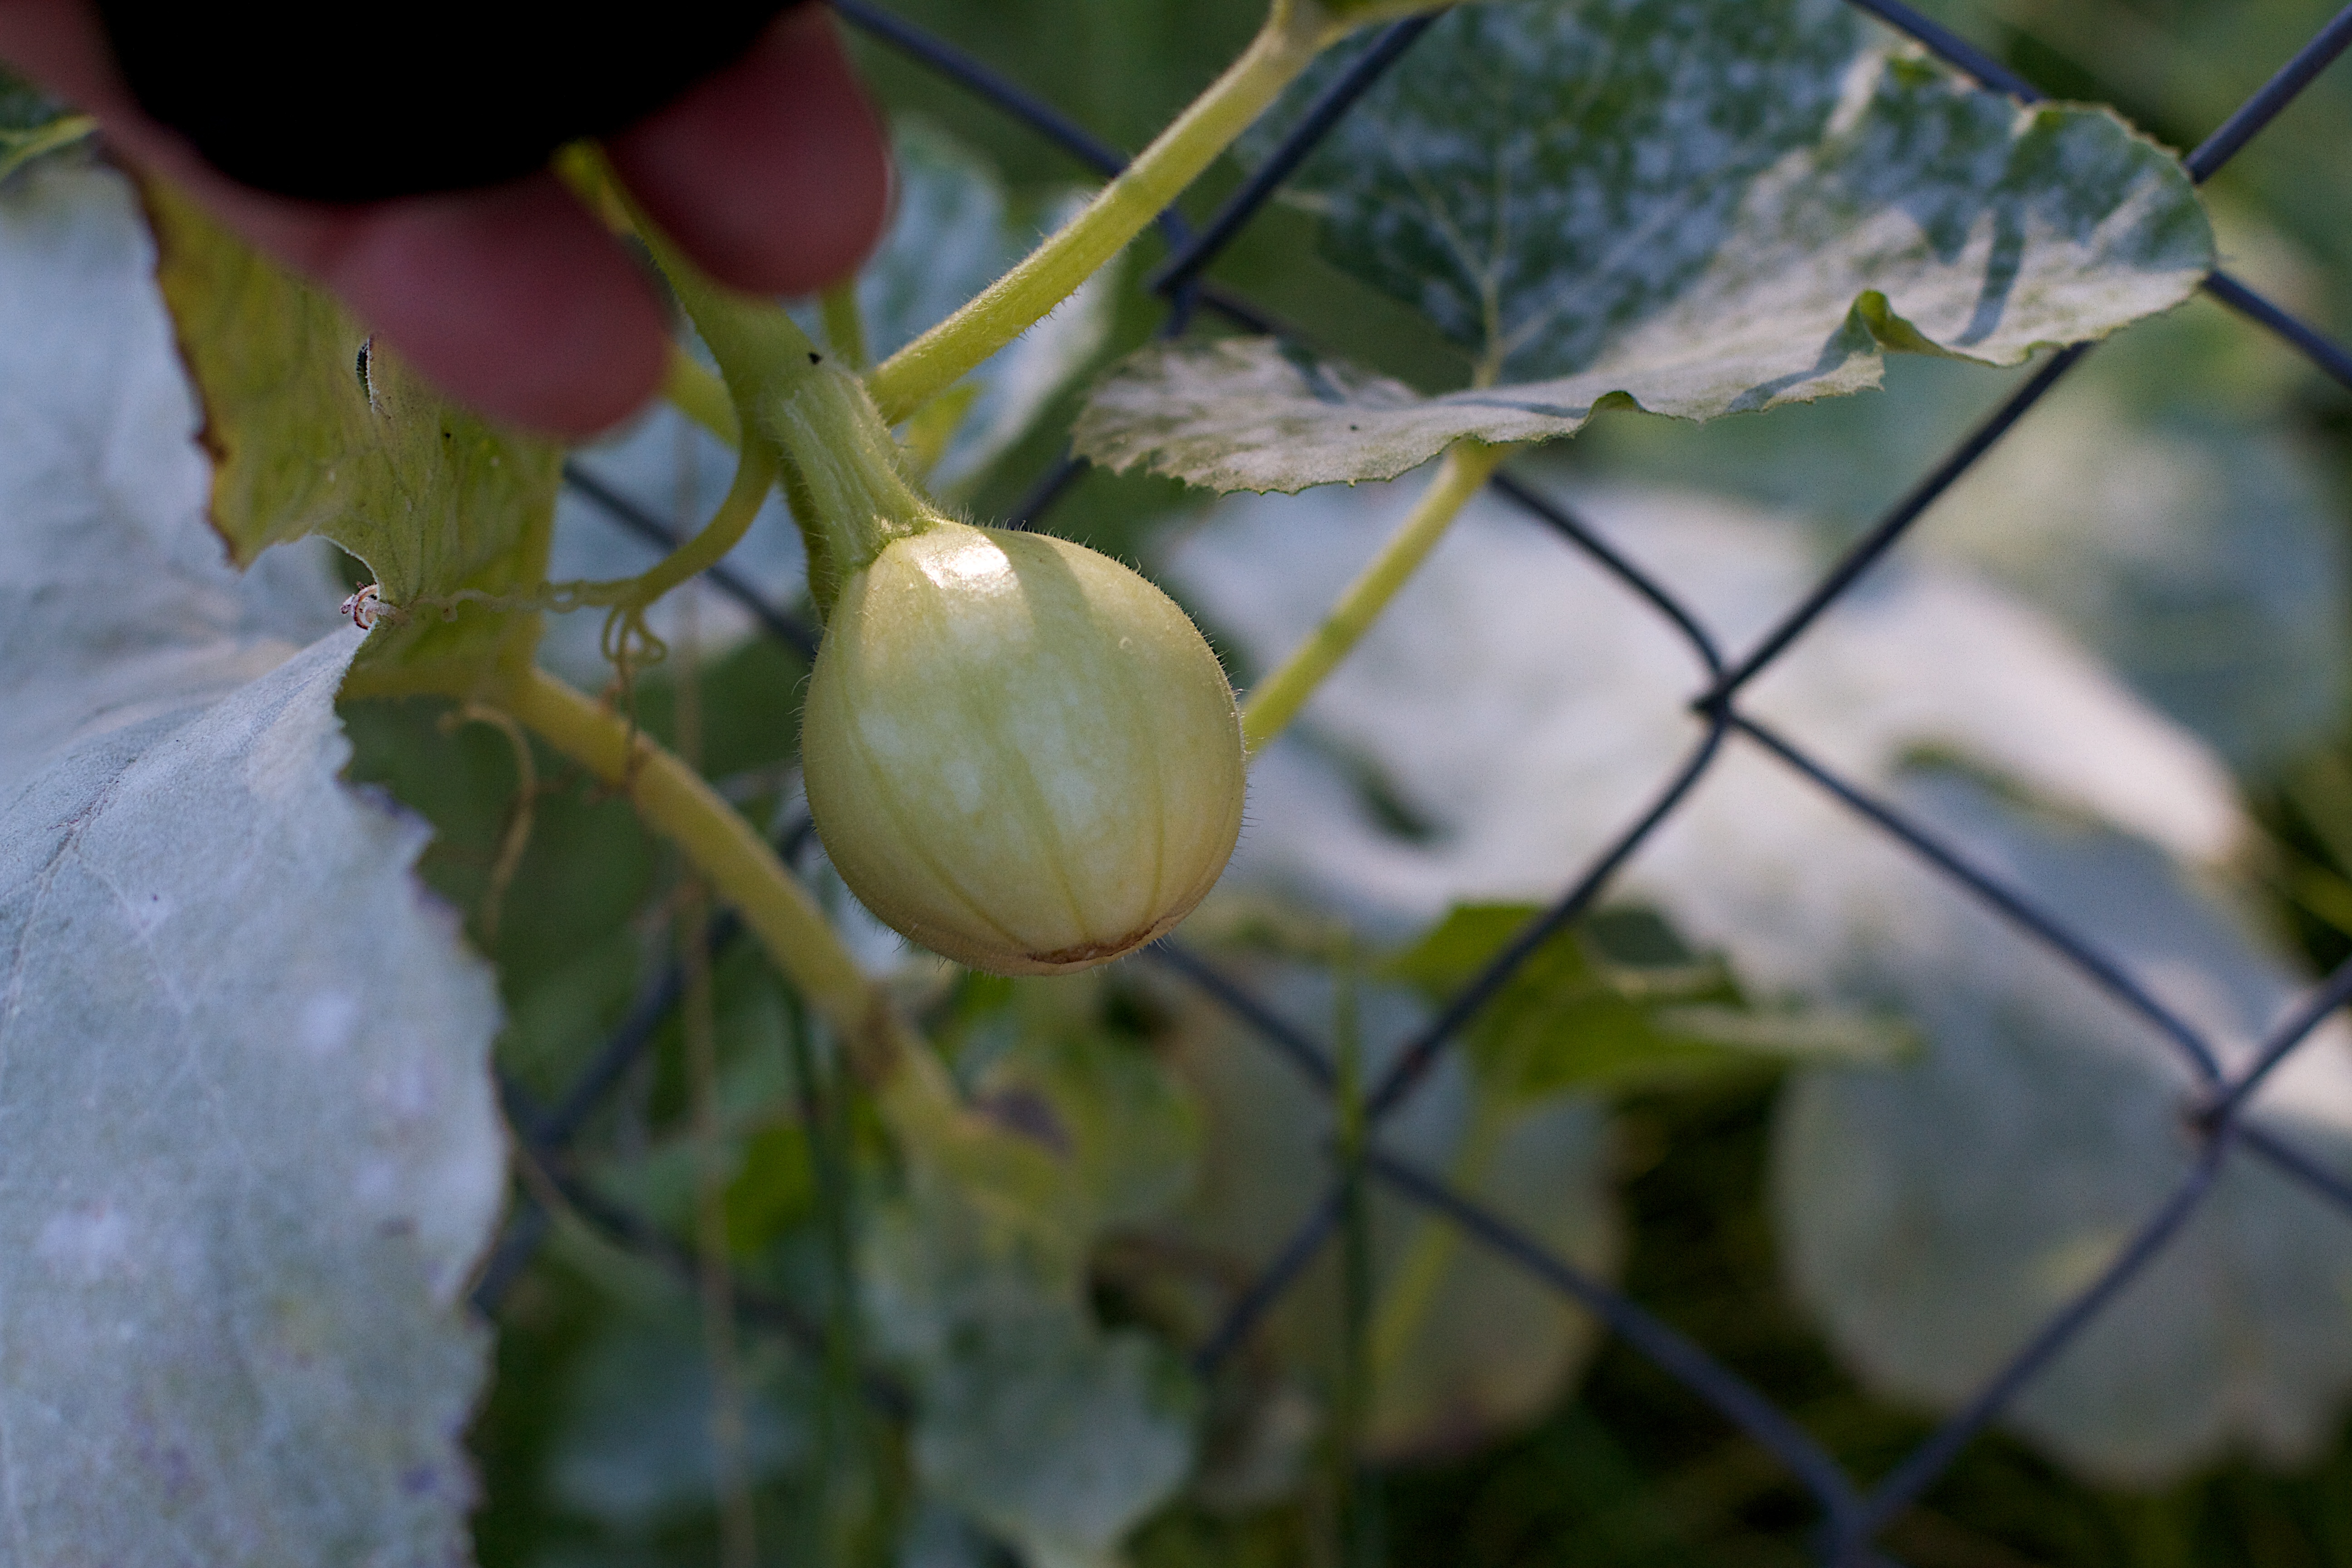
tree, nature, branch, blossom, plant, fruit, sunlight, leaf, flower, food, green, produce, vegetable, autumn, botany, flora, macro photography, flowering plant, plant stem, land plant